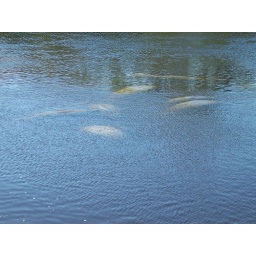
Manatees swimming in the warm water in the channel at Manatee Park in Fort Myers, Florida